Kallithea, Achaea

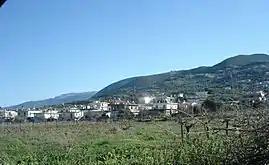

Kallithea (before 1981: Καλλιθεόκαμπος - "Kallitheokampos") is a community in the suburbs of Patras in Achaea, Greece. It is situated 9 km south of downtown Patras, on the Greek National Road 33 to Tripoli. The community consists of the villages Kallithea and Ano Kallithea, and is part of the municipal unit Messatida within the municipality of Patras. The nearest villages are Ovrya to the north and Thea to the west. To the east lies the mountain Omplos.